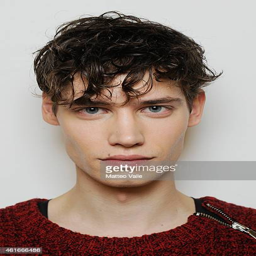
a model backstage ahead of show as a part of fall winter 2015 / 2016